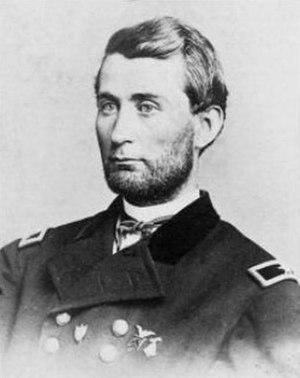
Smith Dykins Atkins est un rédacteur en chef d'un journal américain, avocat, et un colonel de l'armée de l'Union, qui commande temporairement des brigades d'infanterie pendant deux périodes, de cavalerie pendant trois périodes et qui a été récompensé par un brevet de brigadier général des volontaires et un brevet de major général des volontaires. Après les hostilités, il retourne à son travail éditorial et devient un auteur.